New Zealand Oceanographic Institute

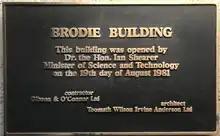
Dedication plaque for Brodie Building

The institute was the first multi-disciplinary marine sciences organisation to be formed outside the United States and Britain. Brodie initially found rooms in chilly Victorian offices above a dress shop at the parliament end of Lambton Quay. It was not until 25 years later in 1980 that NZOI moved into new purpose-built laboratories at Greta Point. This was three years after Brodie had retired at age 57 because he had completed 40 years in the civil service. The building was named after him. The Brodie Building was one of a pair of buildings designed by Toomath Wilson Irvine Anderson Ltd. The institute library held vital expedition reports, some dating back to the 1800s, which continue to be a major asset to research on New Zealand's flora and fauna.